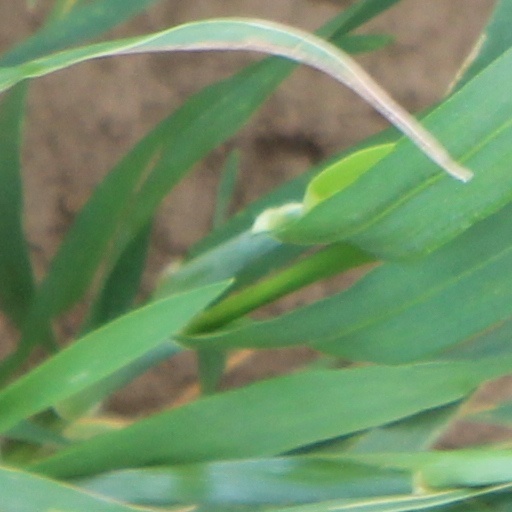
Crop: wheat